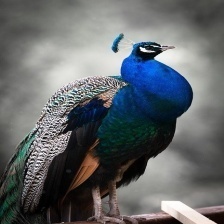
Species: PEACOCK
Scientific name: PAVO CRISTATUS